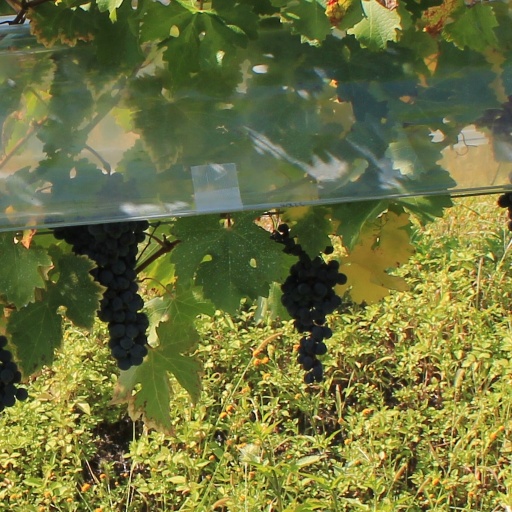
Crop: grape